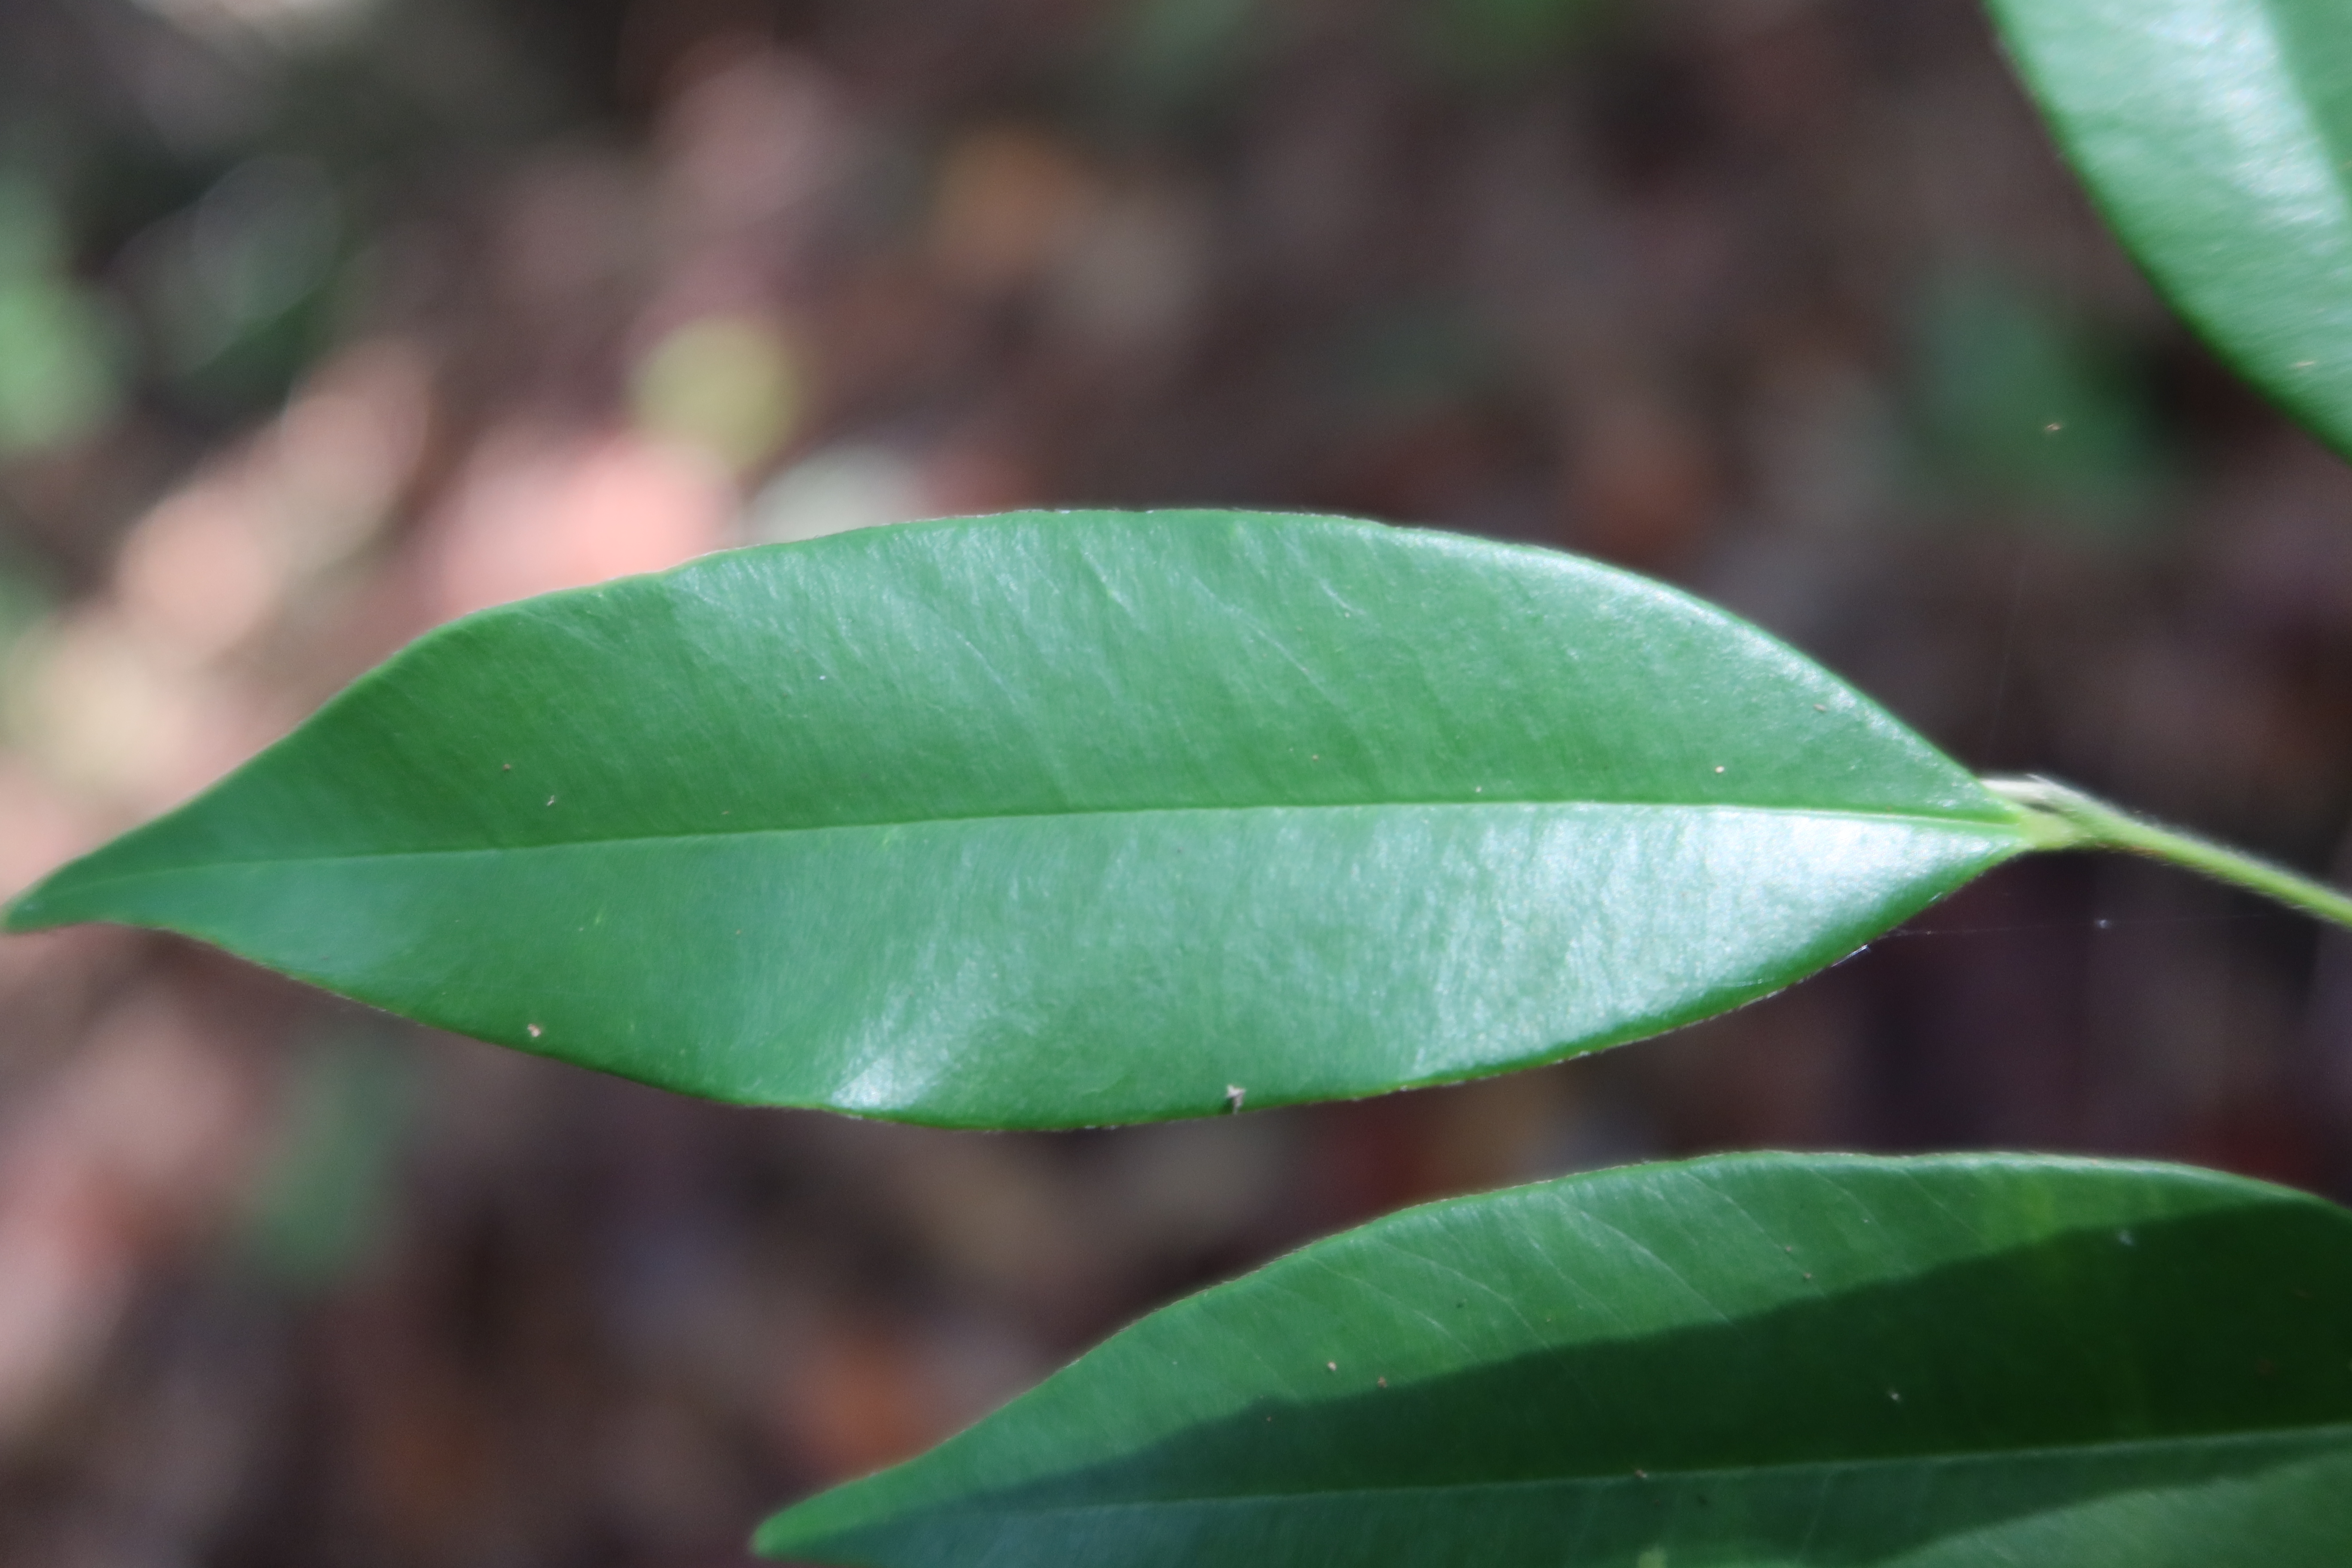
Label: Healthy